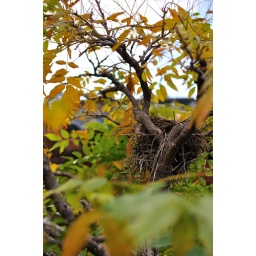
Empty nest in a colorful bonsai tree